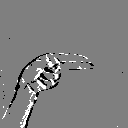
ASL letter: h